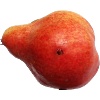
Label: Pear Red 1